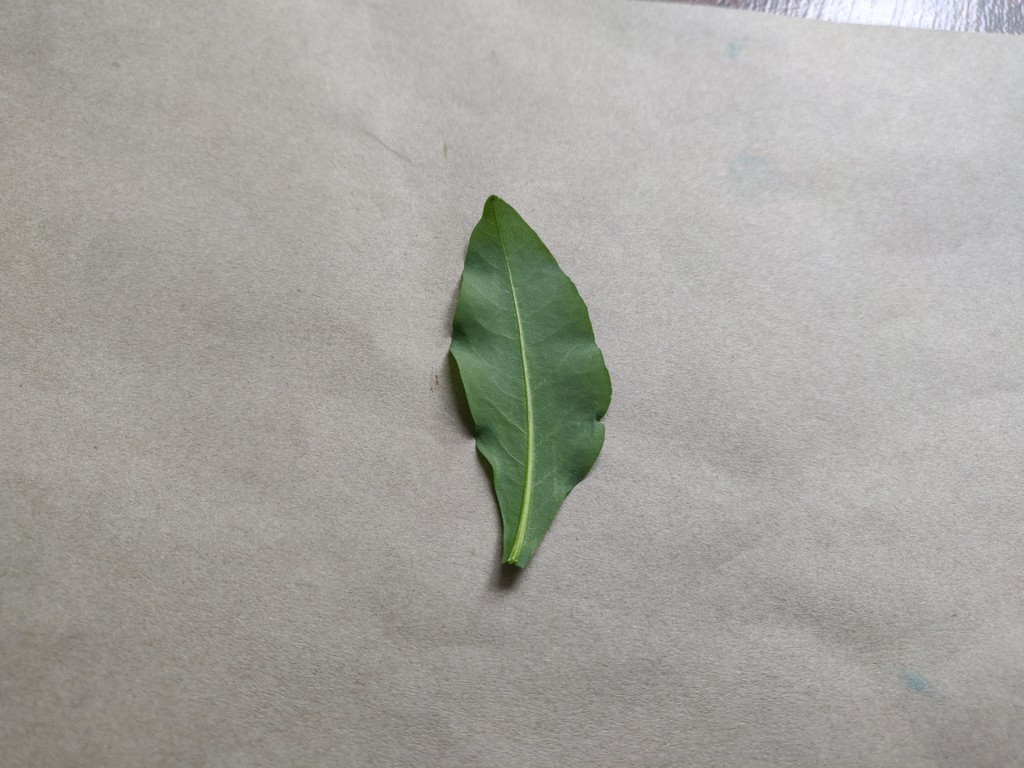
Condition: Healthy
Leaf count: single
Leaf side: back